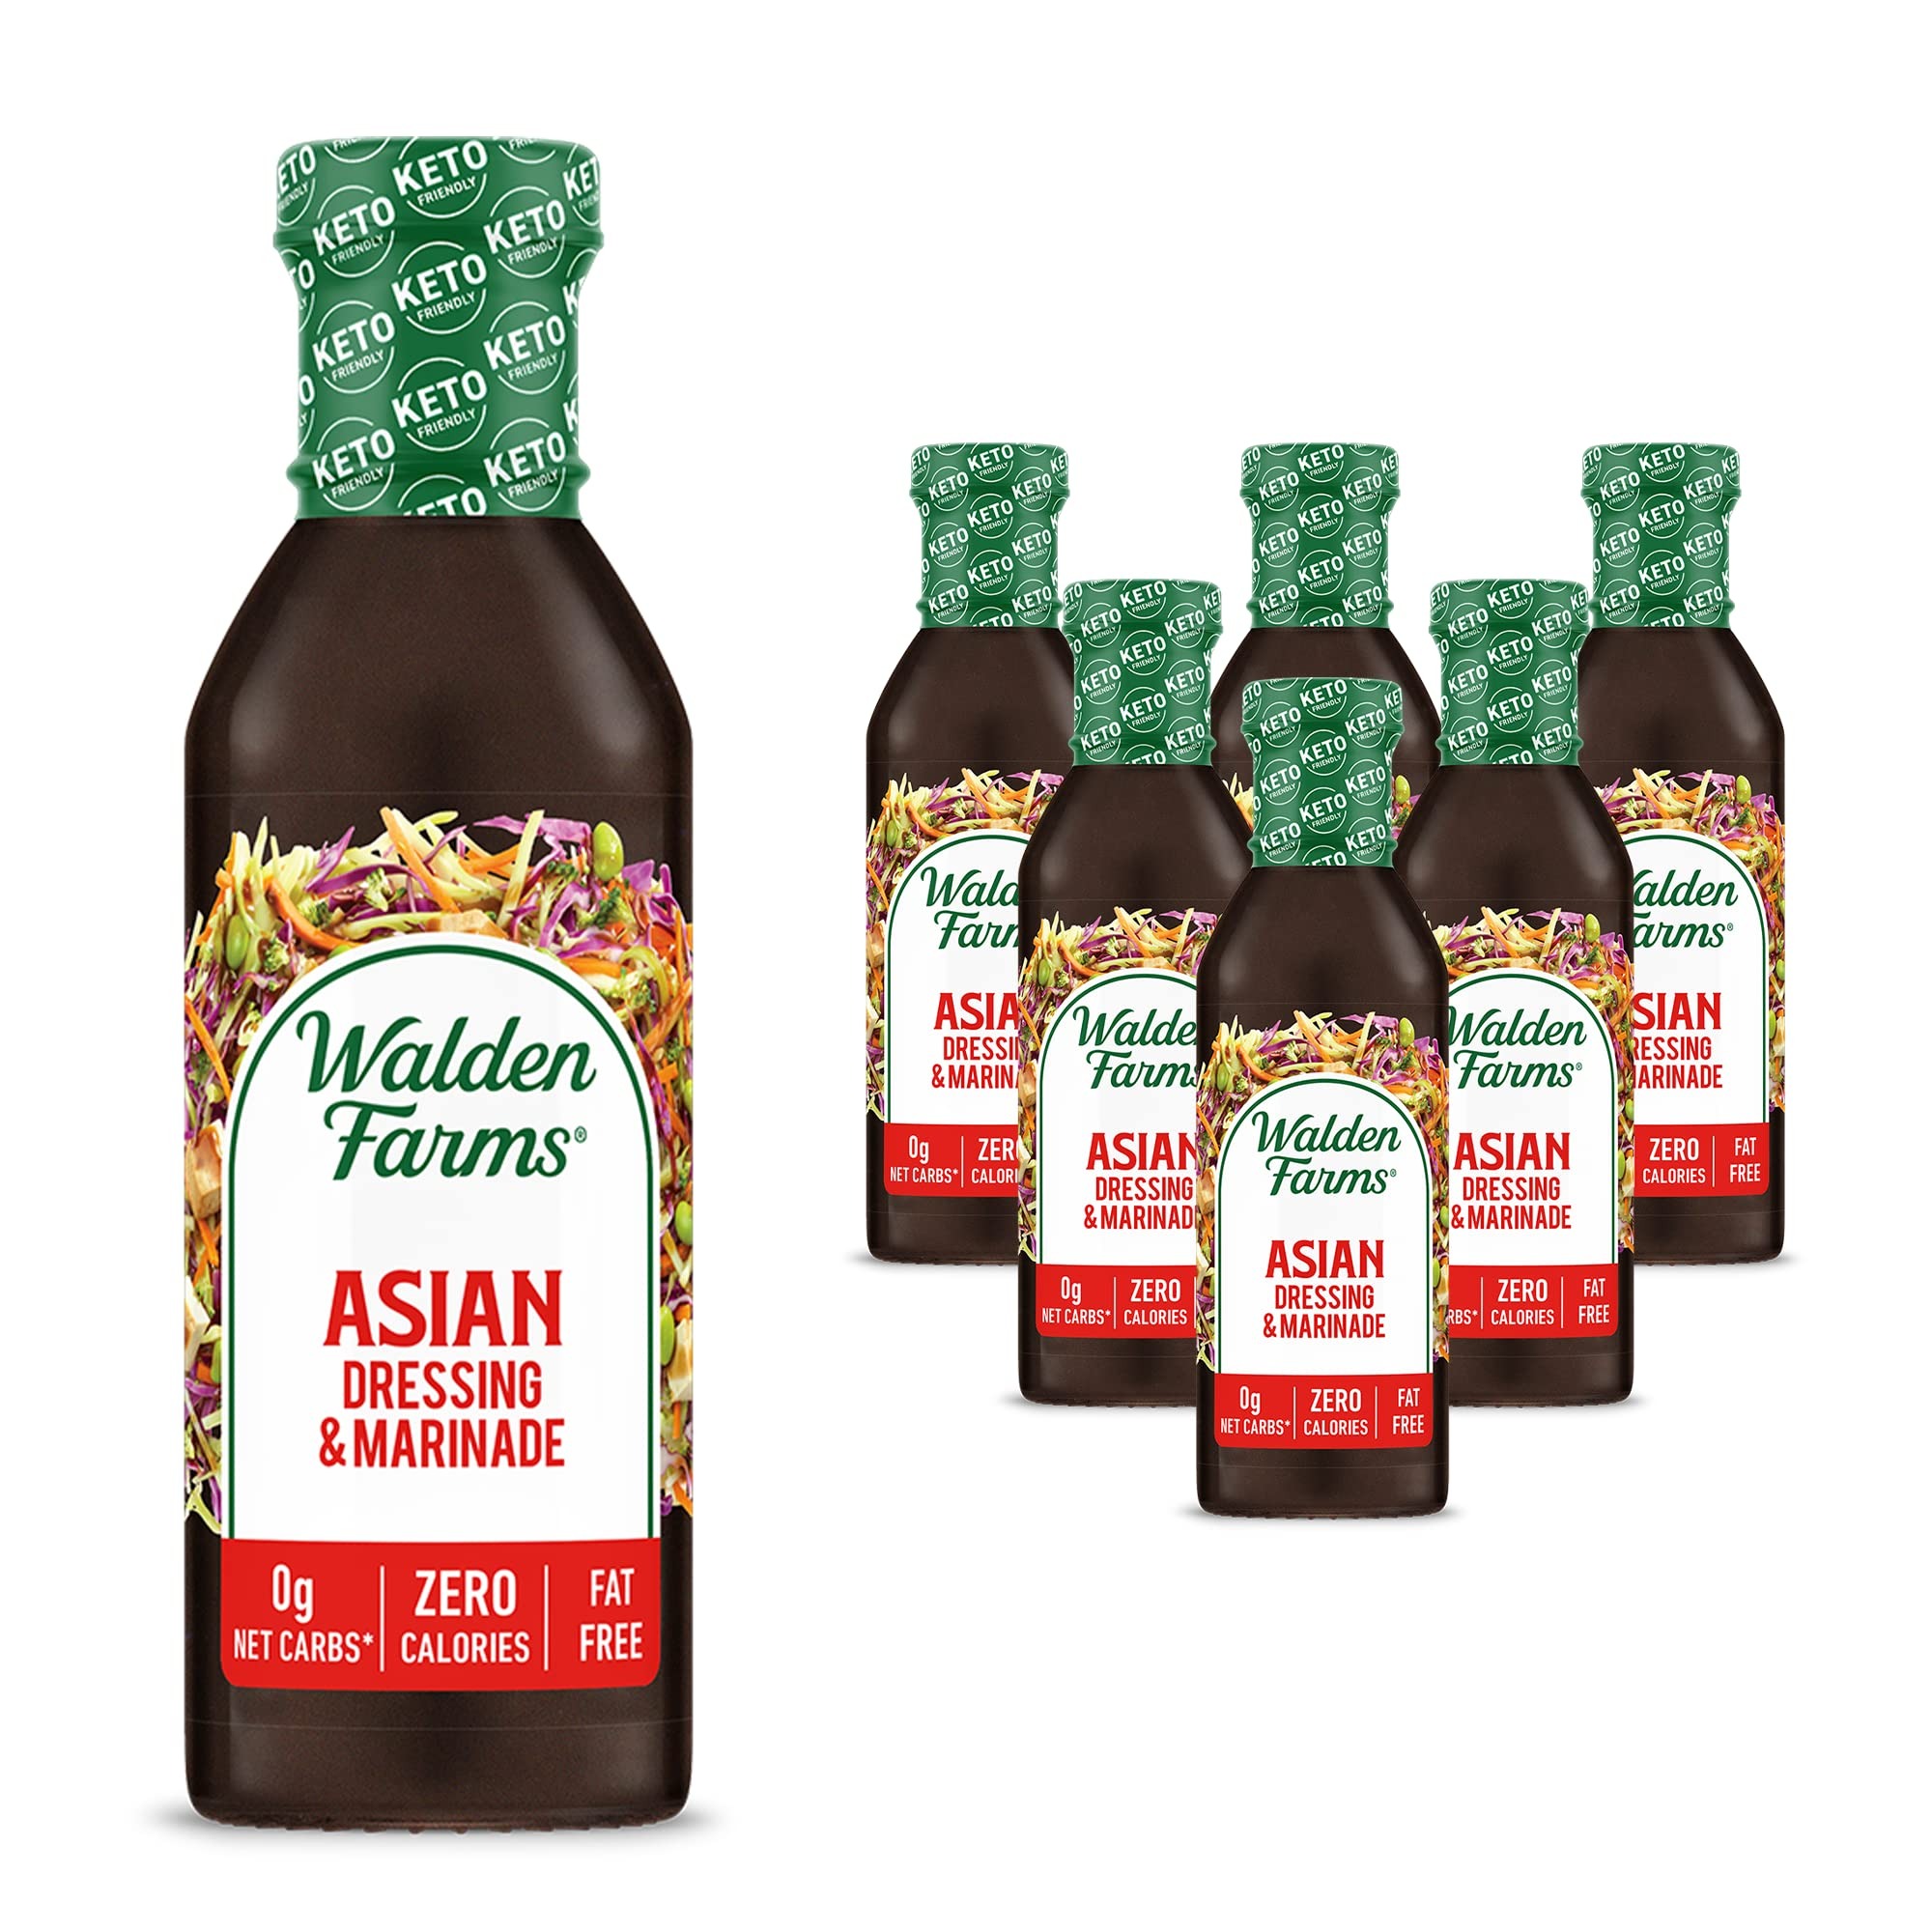
Item Name: Asian Salad Dressing Calorie Free 12 Ounces (Case of 6)
Bullet Point: Walden Farms Salad Dressings
Product Description: Tamari sauce, garlic and ginger. Walden Farms Asian Dressing & Marinade makes meals go from simple to extraordinary. Tastes the same as the regular stuff but contains zero sugars or hidden calories. So tasty on Asian tapas, salads and more! Calorie Free Fat Free Sugar Free 0g Net Carbs per serving Dairy Free Cholesterol Free Gluten Free Vegan Kosher Keto Friendly
Value: 72.0
Unit: Fl Oz

Price: 9.99